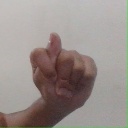
अक्षर: ट